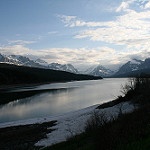
Scene: Outdoor